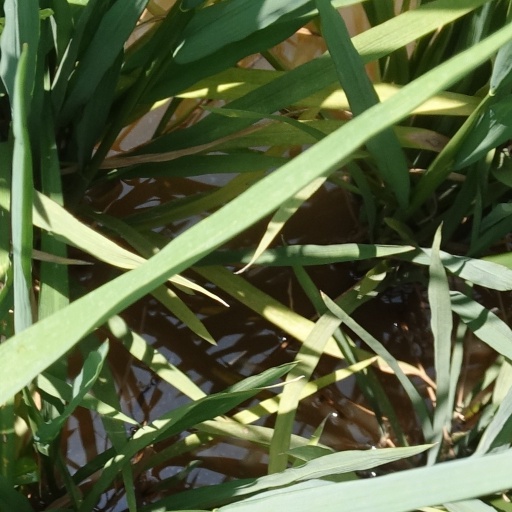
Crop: rice